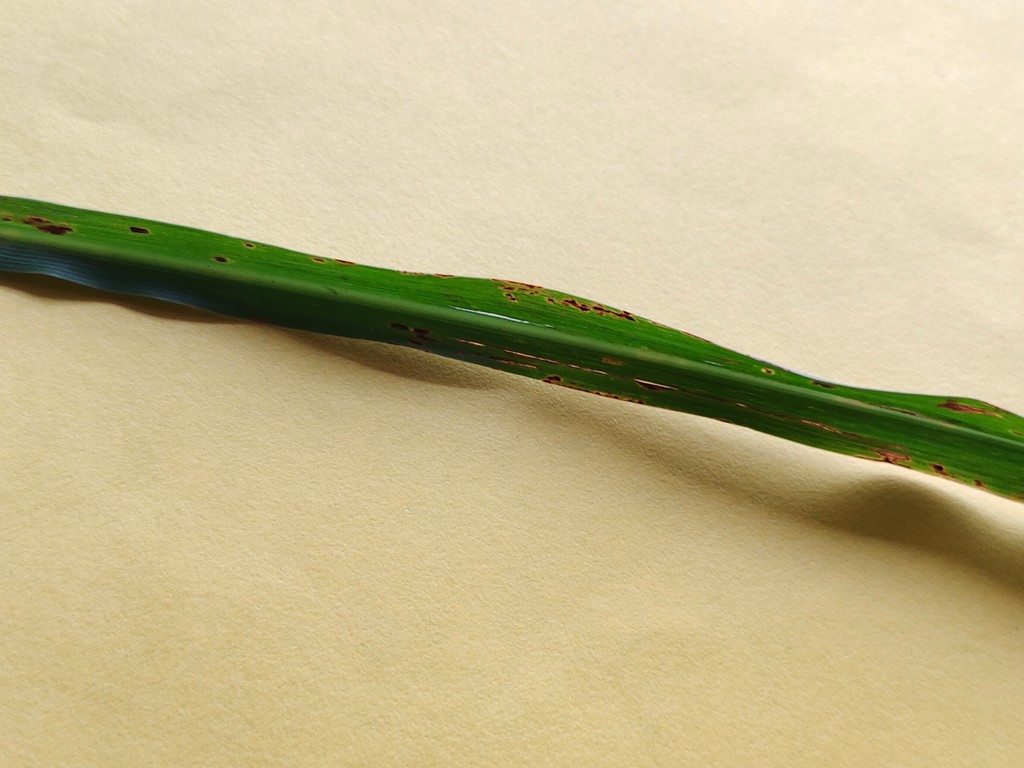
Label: Unhealthy